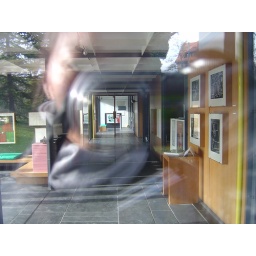
Le Corbusier House. Architect: Corbusier. ...Free roof over blocky building masses. [looking in]